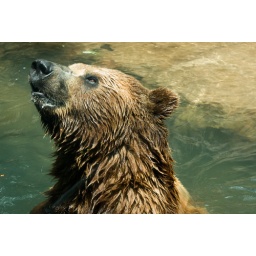
Sedgewick County Zoo, Wichita, Kansas --  Grizzly bear playing in the water of his exhibit while waiting for breakfast.